Military operations during the Turkish invasion of Cyprus

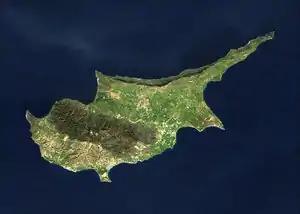
MODIS satellite image of Cyprus.

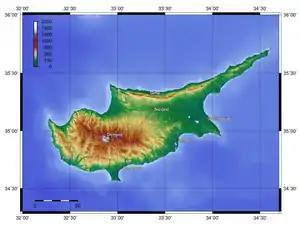
Topography of Cyprus.

In 1974, Turkey invaded the northern portion of the Republic of Cyprus in response to a military coup taking place on the island, in attempt to annex the island to Greece. Turkey claimed that this was an intervention in accordance to Treaty of Guarantee. The invasion consisted of two major Turkish offensives, and involved air, land and sea combat operations. The war resulted in a ceasefire which persists until the present day.